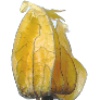
Label: Physalis with Husk 1